Typhoon Mawar

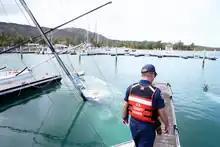
Several vessels in Agat Marina were submerged as the typhoon moved through

On the afternoon of May 26, 41.4% of Guam Power Authority substations had been energized and 3.8% of system load for customers had been restored. Additionally, the Guam Waterworks Authority (GWA) reported that 50% of opera ble water wells were online, with connections yet to be restored to Navy-supplied sources in Sånta Rita-Sumai and Nimitz Hill Annex. Eight public water tanks from the GWA were set up across Guam by May 28 as wat er service was slowly restored. A boil water advisory remained in place for residents with access to tap water. Telecommunication providers Docomo Pacific, GTA Teleguam (GTA), and IT&E worked to restore service. Docomo suspended data caps and distributed generators to keep services running. GTA reported repair work would not begin until power was restored. IT&E's fiber-optic network was damaged in southern Guam . , the FCC reported that 163 cell towers remained offline: seven due to damage, but the remainder due to a lack of power. Another 120 towers were operating on backup power. A lack of power and fuel for generators, along with damage to studios and transmission facilities, kept radio and television stations off the air after the storm, too. Approximately 3,000 Korean tourists were stranded on the island as the island's international airpo rt remained shut down due to damage caused by Typhoon Mawar. The Guam Visitors Bureau provided them with meal vouchers and refunds. Damages from Mawar to businesses were estimated to be US$111.8 million, The Guam Memorial Hospital's reported damages were at least US$12 million, and The Port Authority of Guam has estimated US$8.2 million in damages, excluding the assessments of fuel piers. A prison in Guam sustained US$2 million.